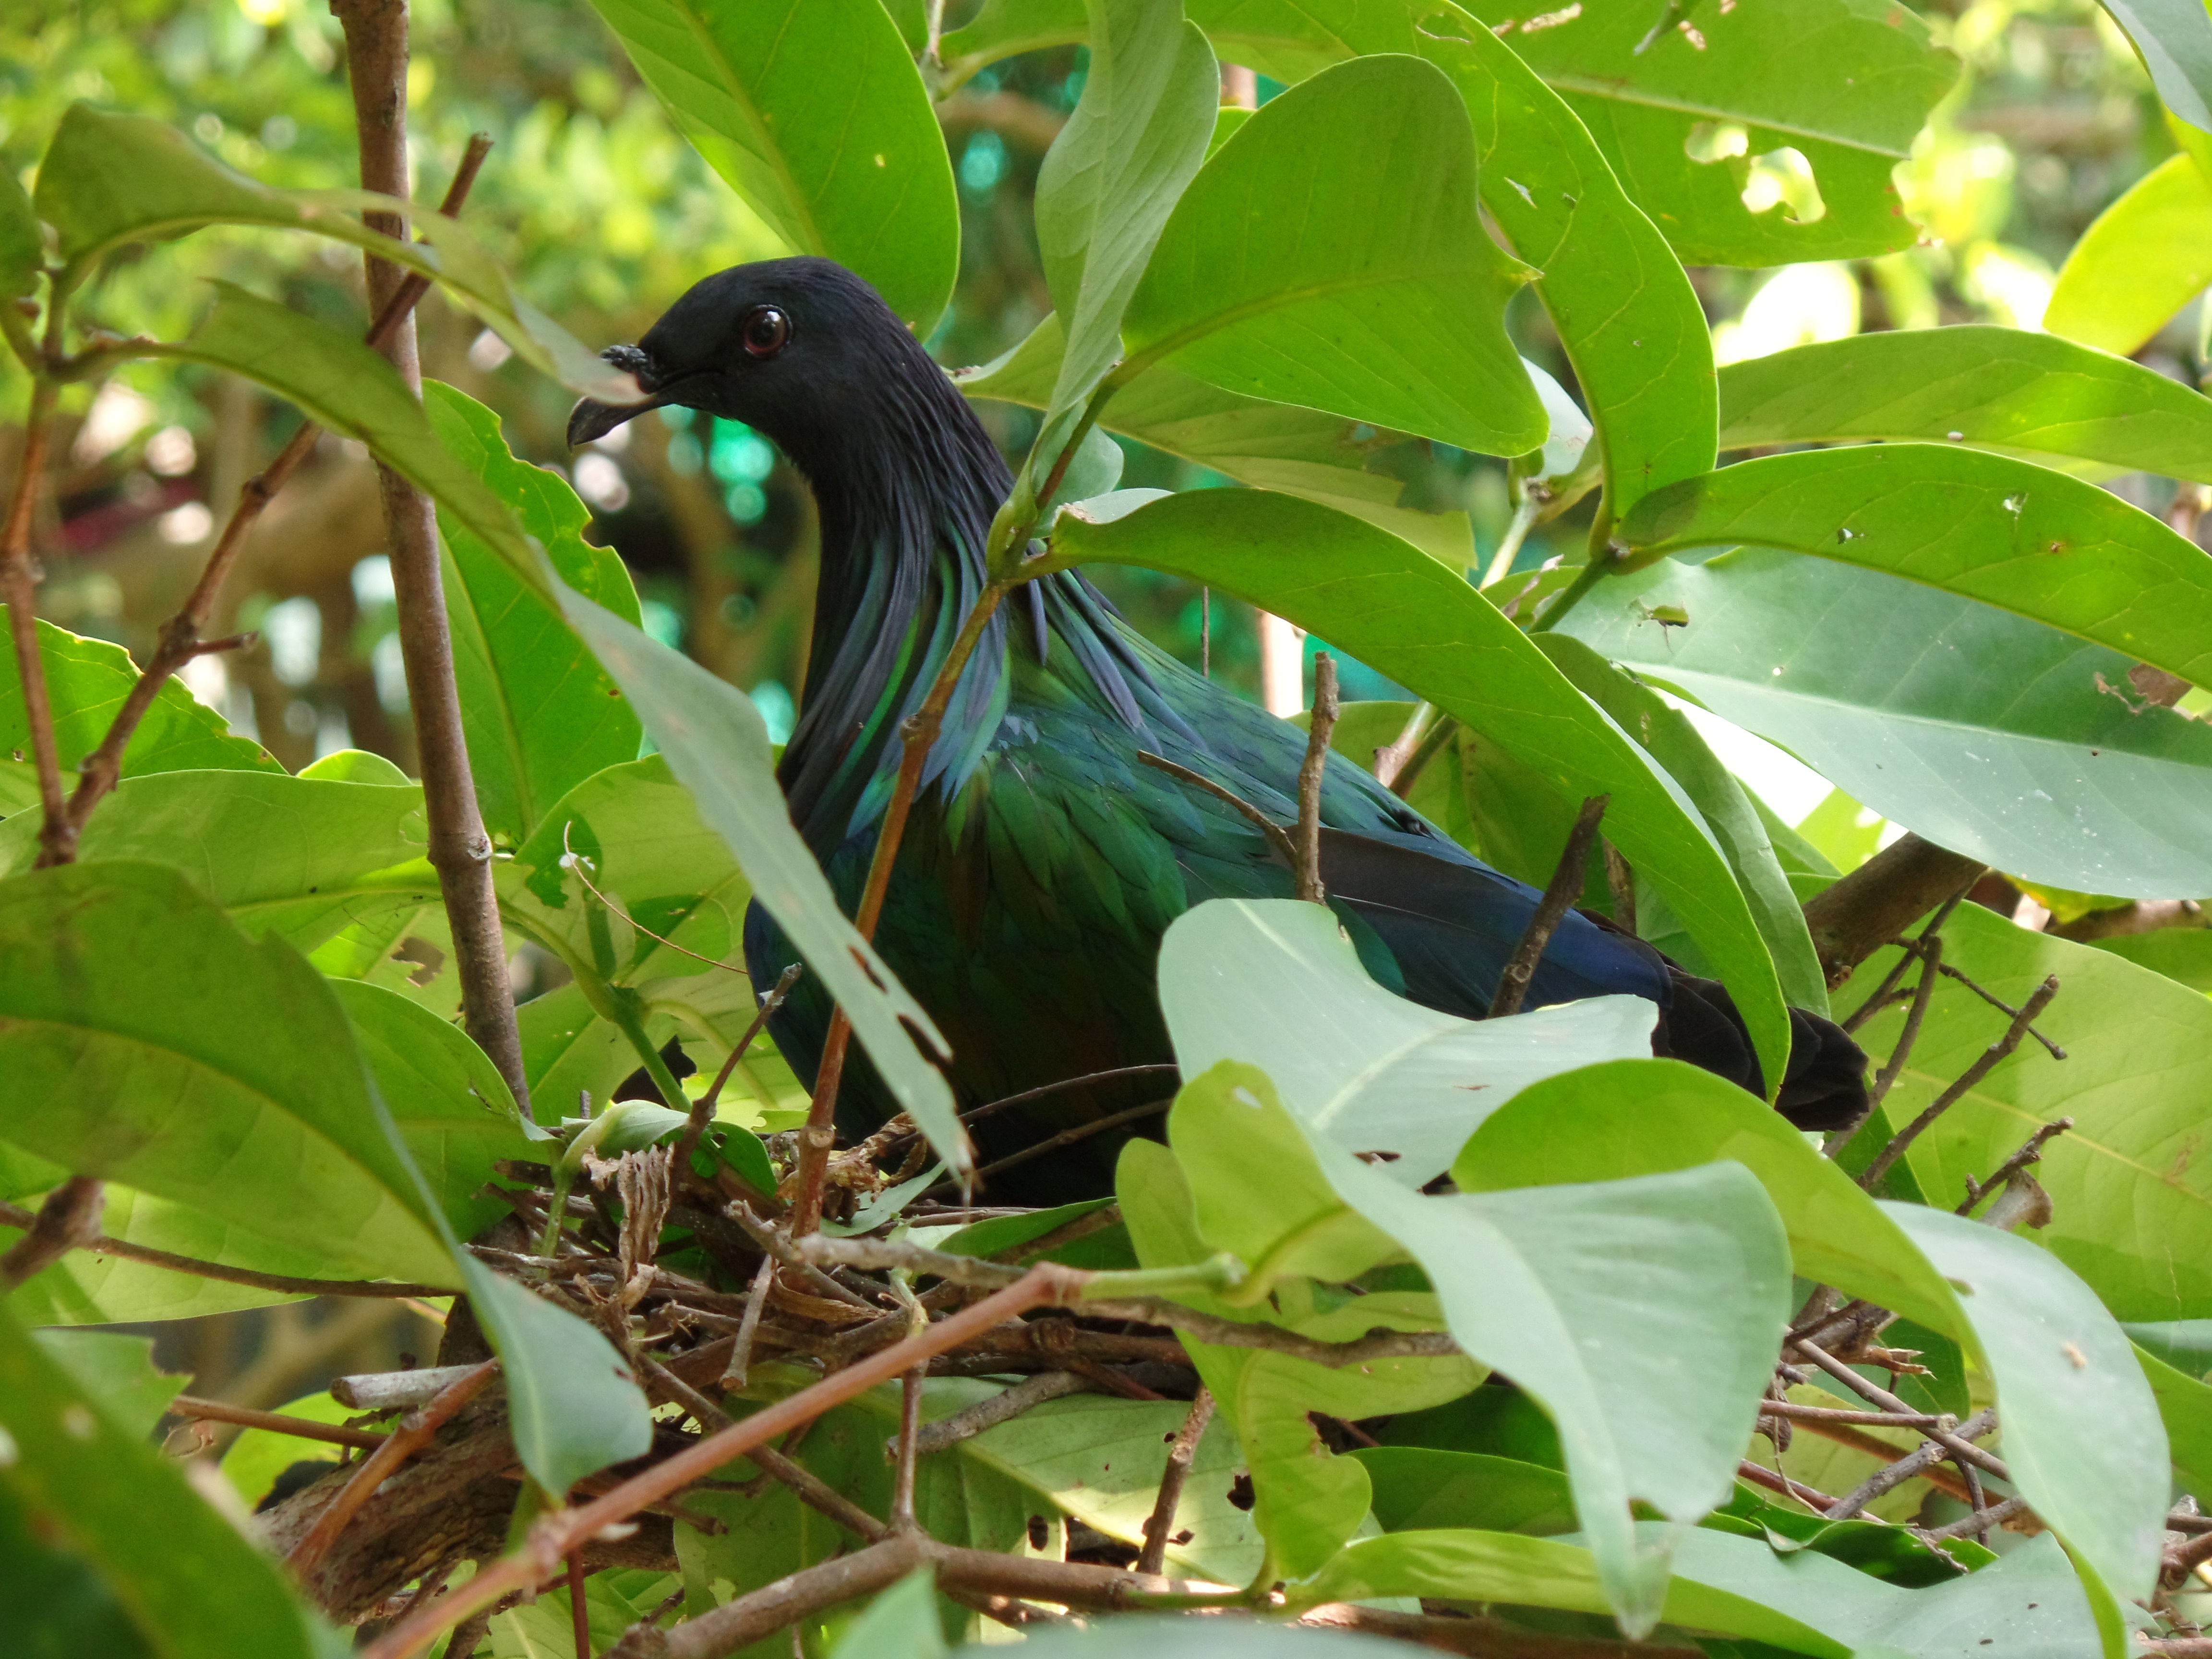
outdoor, branch, bird, flower, animal, wildlife, green, jungle, beak, feather, fauna, egg, pigeon, rainforest, vertebrate, nest, toucan, tropics, nesting, wo, perching bird